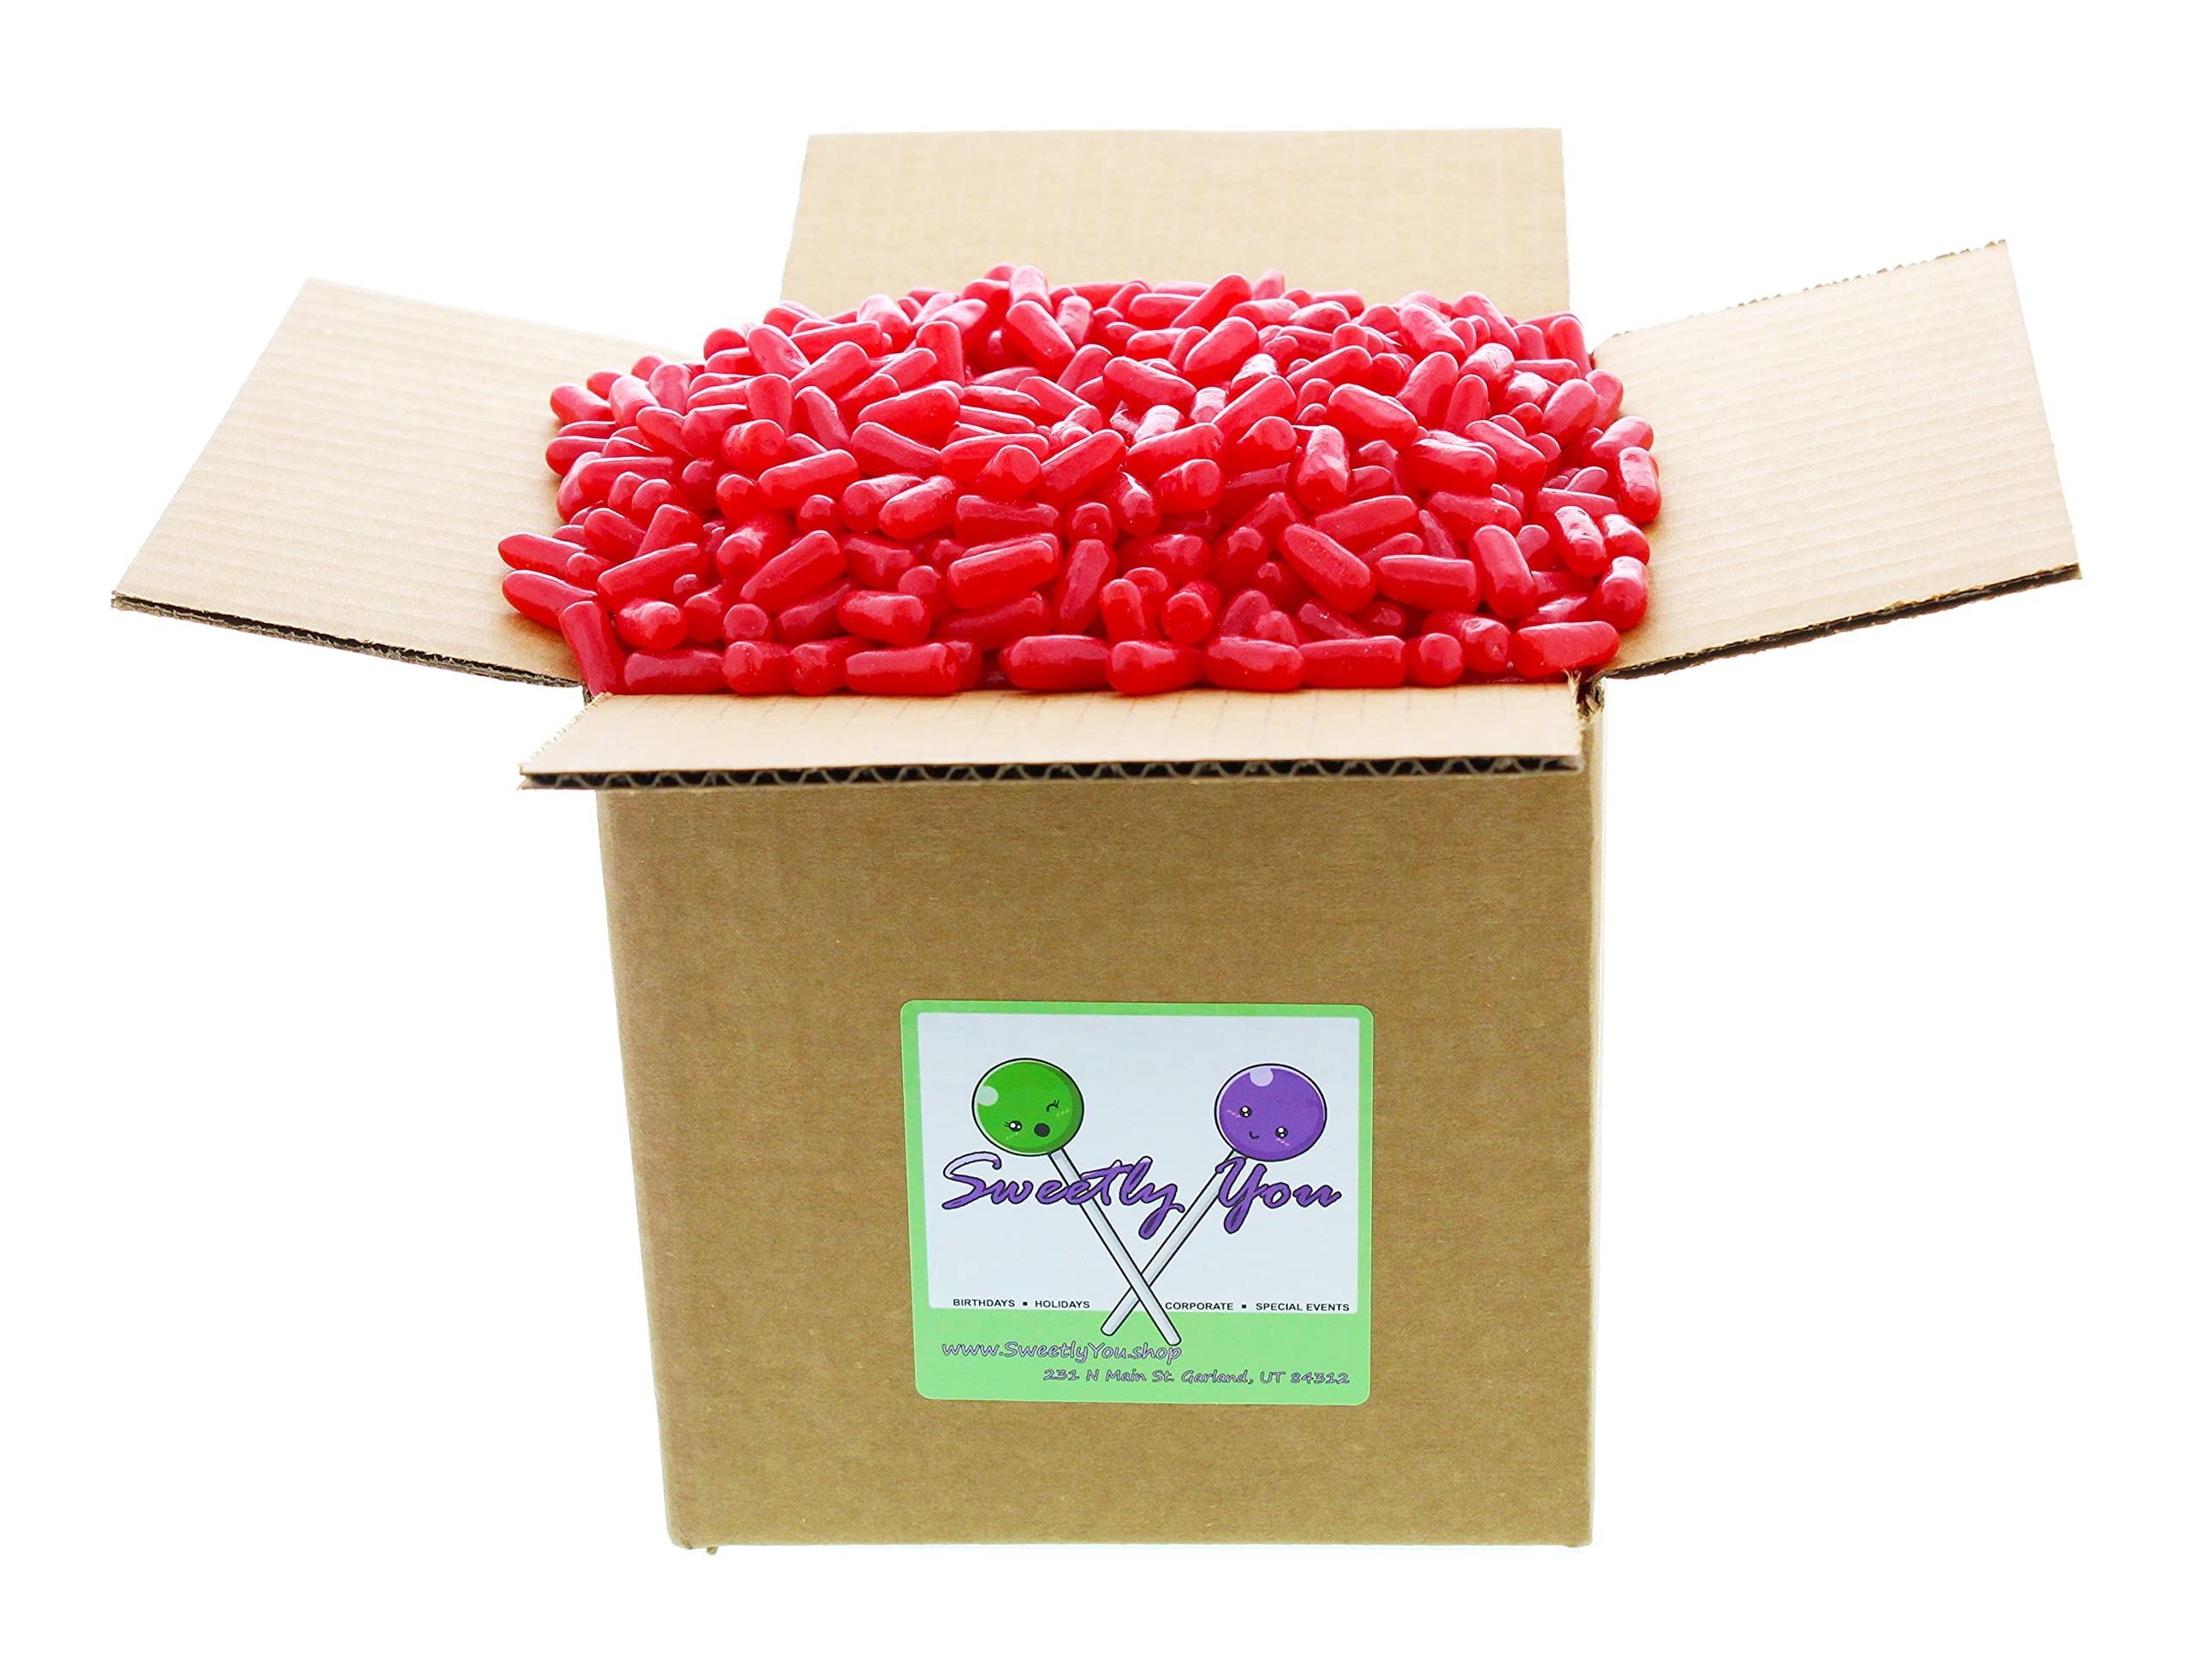
Item Name: Hot Tamales Candies 11.75LB - Fierce Chewy Cinnamon Candy in Bulk in 7x7x7 in. Cardboard Box
Bullet Point 1: Ordering this product gets you 11.75 pounds of Hot Tamales candy in a 4x4x4 in. box packed as full as full as possible without compromising the looks or quality of the candy.
Bullet Point 2: Who doesn't love a box full of candy? These make for the perfect gift for any and every occasion. Mother's and Father's Day, Christmas, Birthdays, you name it.
Bullet Point 3: This box is perfect for keeping your candy jar filled to the brim at all times.
Bullet Point 4: You can put your worries of dirty candy to rest knowing that all of your candy is prepared in an FDA registered food production facility. You'll get the freshest candy possible.
Product Description: Named for the famous spicy dish, these cylandrical scarlet sweets have been a staple of the candy world since 1950. A fistfull of Hot Tamales is sure to make the mouth water and the tongue cry tears of joy at the first taste of red hot fire. Set your world ablaze with a box of Hot Tamales.
Value: 188.0
Unit: Ounce

Price: 55.95